Structural Soil

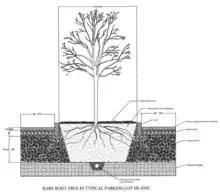
Plan view of Structural Soil extents

Structural soil is composed of crushed stone (typically limestone or granite) narrowly graded from ¾-1 ½” highly angular with no fines, clay loam which should conform to the USDA soil classification system. The hydrogel is added in a small amount to prevent the separation of the stone and soil during mixing and installation. Usually a layer of stone is spread, then the dry hydrogel is spread evenly on top and screened moist loam is placed on top. The entire mixture is then turned until a uniform blend is produced. Structural soil is not typically stockpiled; it should be mixed and installed soon after delivery. If a stockpile is required, the soil needs to be protected from the elements so it does not become contaminated. Installation typically calls for two cubic feet of soil is needed for every square foot of crown projected. It is also recommended for irrigated trees to have a low-volume drip irrigation. Cornell also suggests a minimum of 24” to 36” for CU-Structural Soil depth and they have established no minimum for length and width of installation, however, because it is a structural soil it was designed to go under the entire pavement area. Testing has shown that structural soil is safe around utilities and that you can use trees from any production system such as balled-and-bur lapped, bare root, containerized and boxed trees.